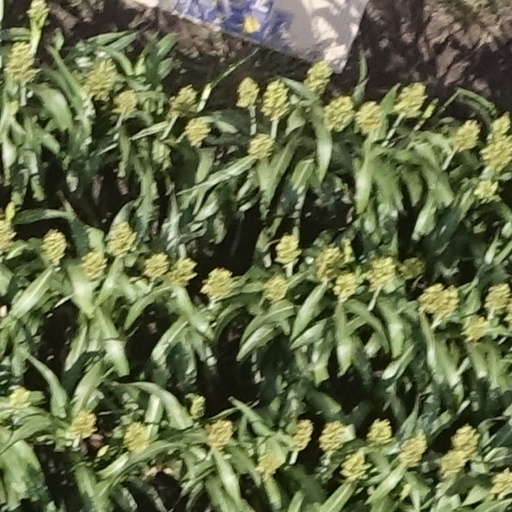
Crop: sorghum